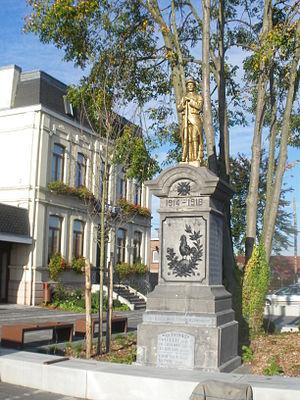
Vue de la mairie et du monument aux morts d'Attiches.
Attiches est une commune française, située dans le département du Nord en région Hauts-de-France.